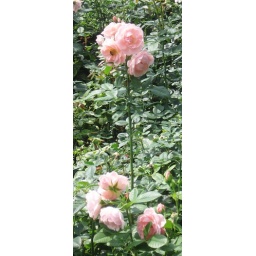
pink flowers in vondelpark